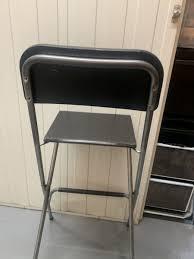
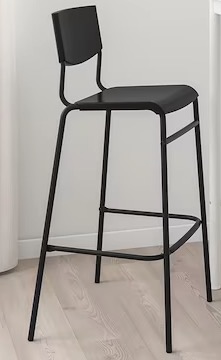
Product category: stool
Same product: no